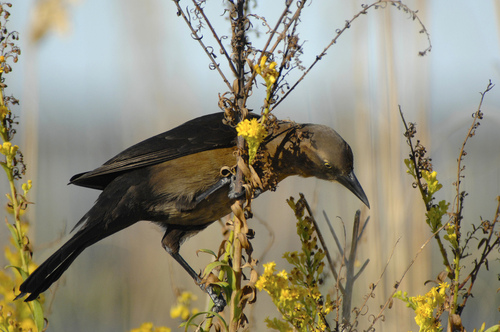
this is a brown bird with black wings and a brown head.
this bird is brown with black on its back and a pointy beak.
this long bird has a black beak, black feet and tarsus, a dark golden breast with black wings.
this bird has a medium length tapered beak with a brown belly and black wings and tail.
this bird is brown and black in color with a long black beak, and brown eye rings.
this bird has wings that are black and has a brown bellythe bird has long outer rectrices, a brown side and black back.
this sleek, brown bird has black wings, tarsus, and foot, and it's medium-length black bill ends with a sharp point.
this bird has a black bill, brown crown, and brown belly
this bird is brown with black and has a long, pointy beak.
Species: Boat Tailed Grackle